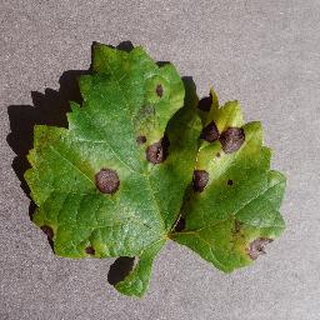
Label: grape_black_rot